IPB University

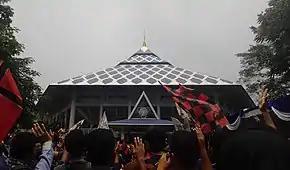

IPB consists of eleven faculties or schools providing ranges of undergraduate and postgraduate program. IPB in 1972 implemented a four-year undergraduate curriculum and opened the first graduate school in Indonesia in 1975.